Gilbert Horton (politician)

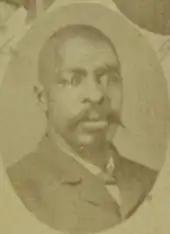
Photograph of Horton

Gilbert Horton (c.1840 - July 1894) was an American politician who served as a justice of the peace and a state legislator in Mississippi. A Republican, he served in the Mississippi House of Representatives in 1884 and 1885.